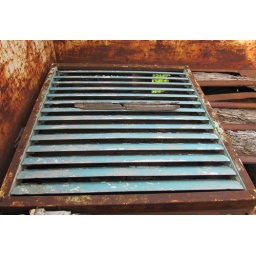
Crate in truck bed